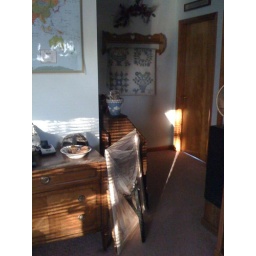
The sunrise falls against the west wall and quickly works is way to the floor